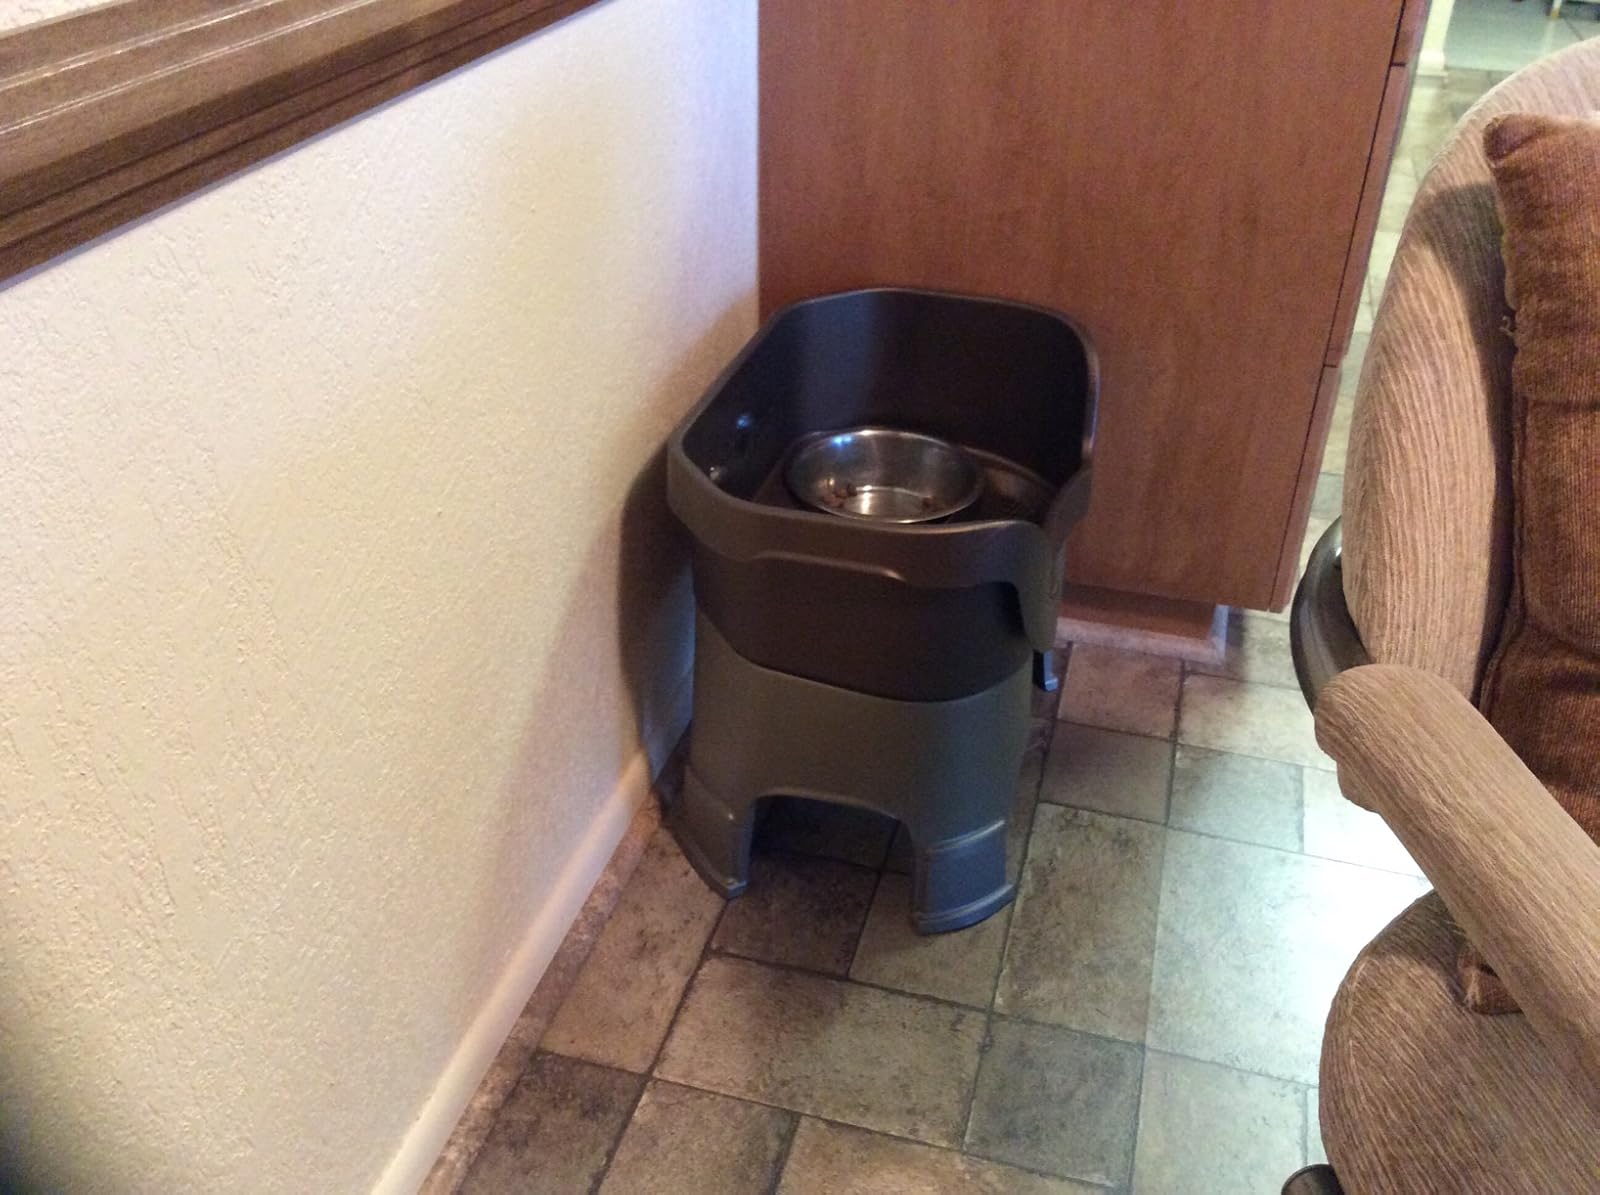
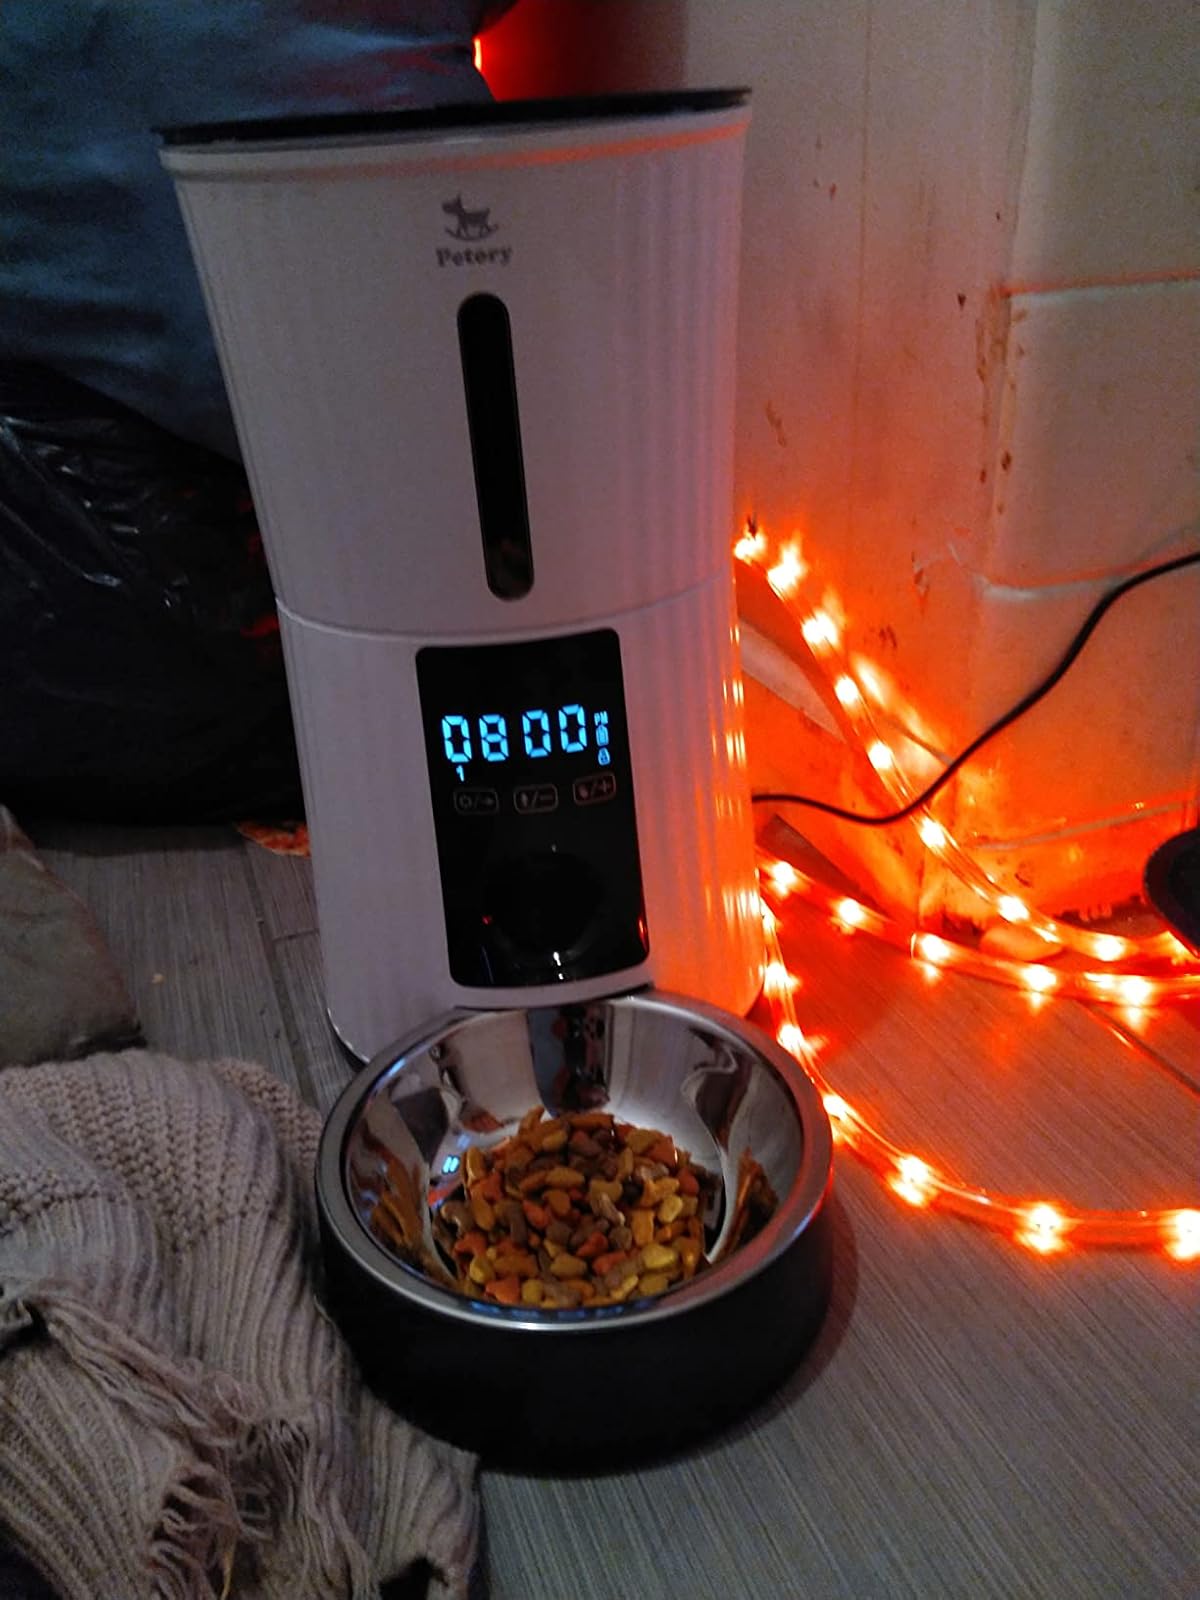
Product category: items_feeder
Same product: no